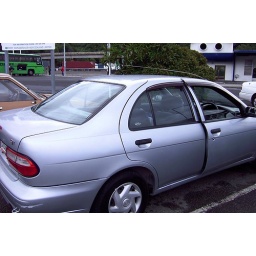
i turned in my car in Wellington, and picked this silver model in Picton... More or less the same car.